Billrothhaus

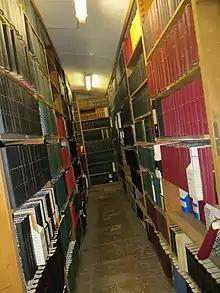
Archive seen from the stairs of the large library

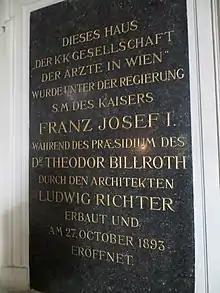
Votive tablet in a niche of the vestibule of the Billrothhaus with references to the creation of the building

The Billrothhaus, erected 1892/93 has two floors and five axes. It is a palatial building in the Neo-Renaissance style. The front is rusticated and at the level of the upper floor, arched windows can be found between Corinthian pilasters.